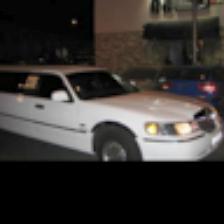
Label: NonHuman